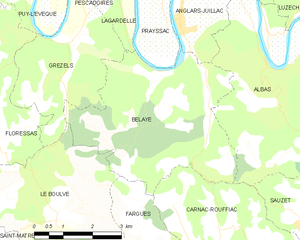
Bélaye est une commune française, située dans le département du Lot en région Occitanie.